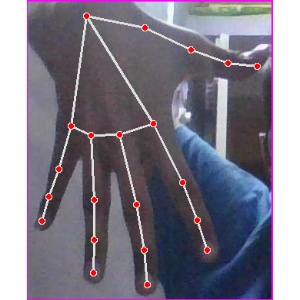
अक्षर: ढ